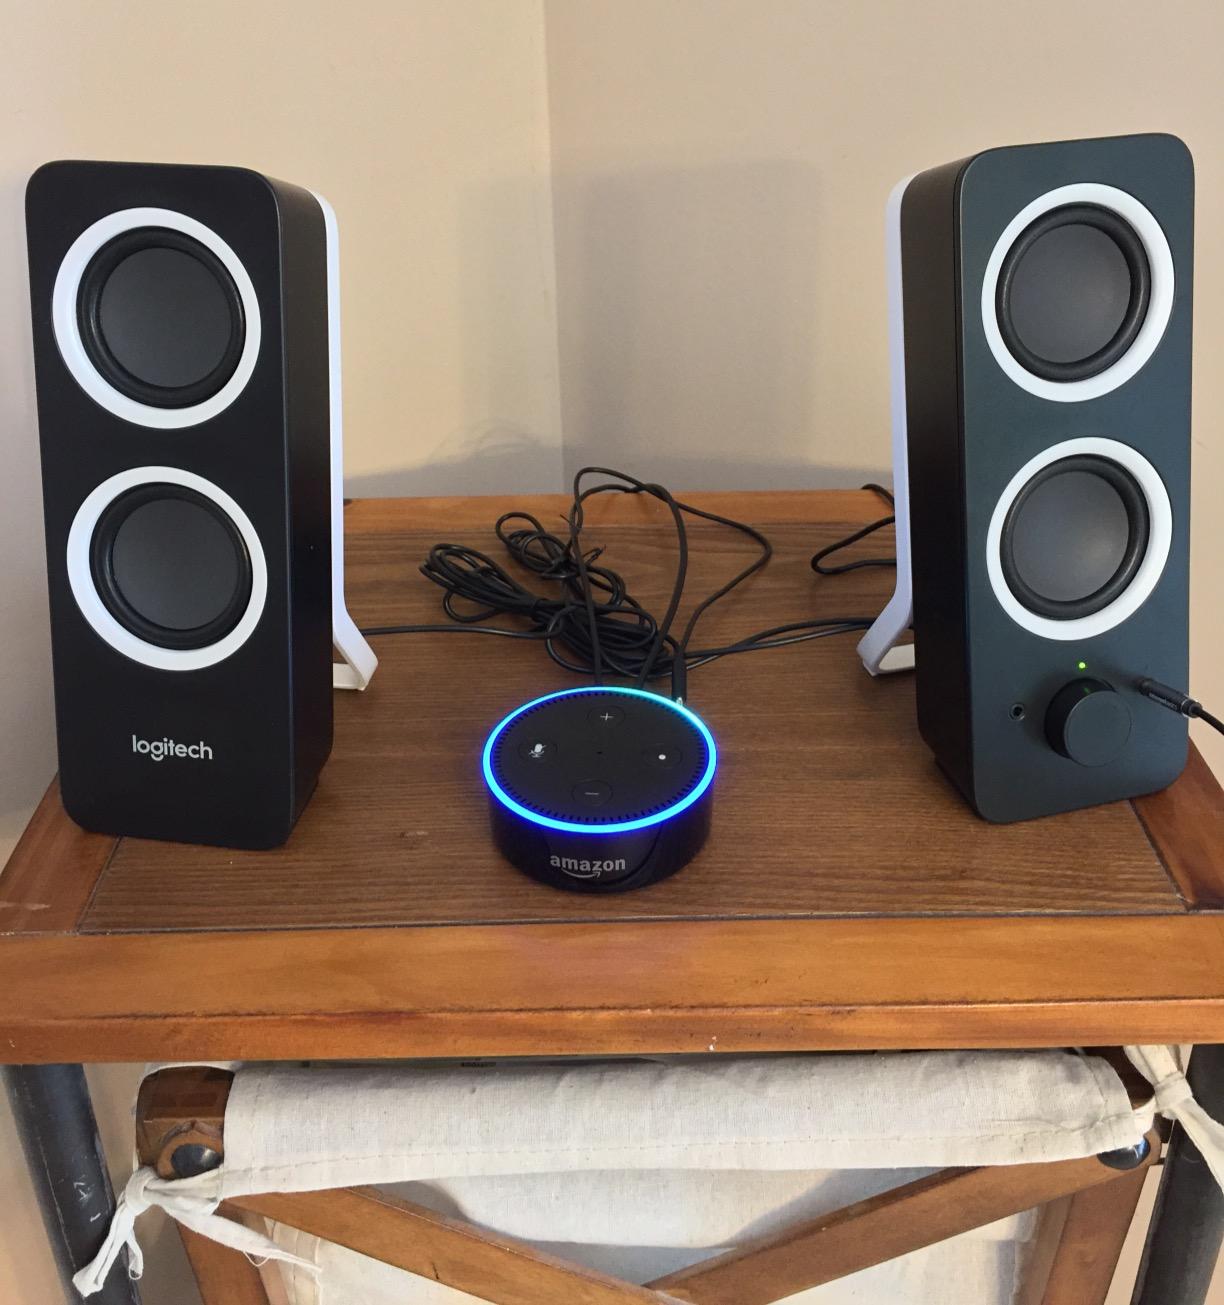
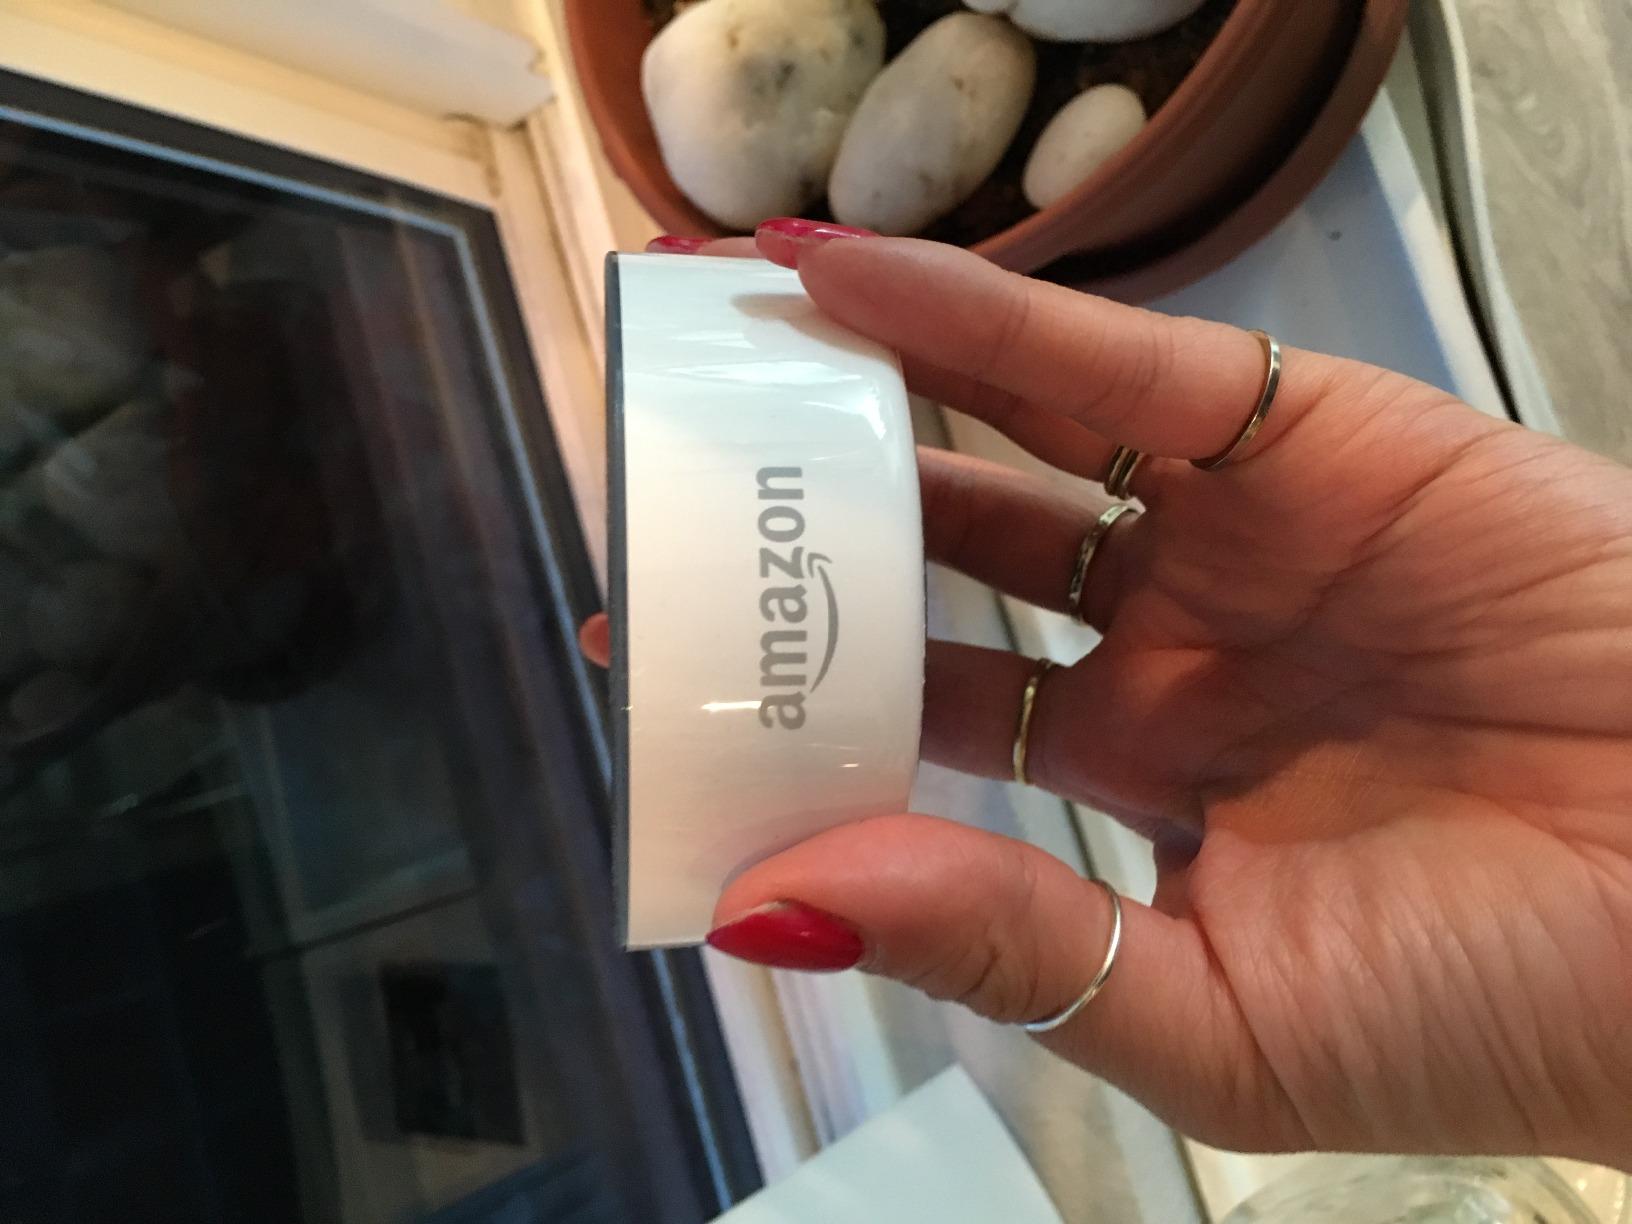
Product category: speaker
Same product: no